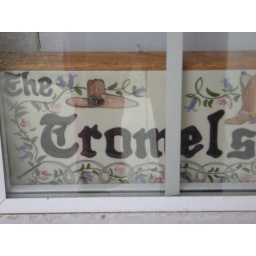
sign in front window